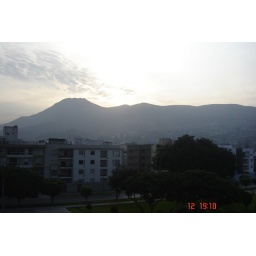
My house is in the same street of this beutiful park.